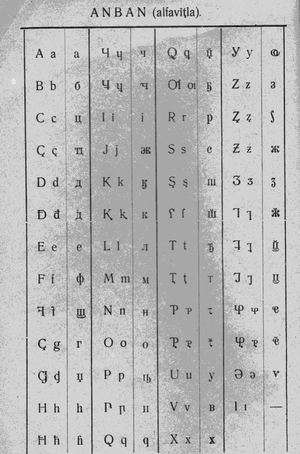
L’alphabet abkhaze est un alphabet cyrillique de 62 lettres utilisé pour l’écriture de l’abkhaze.